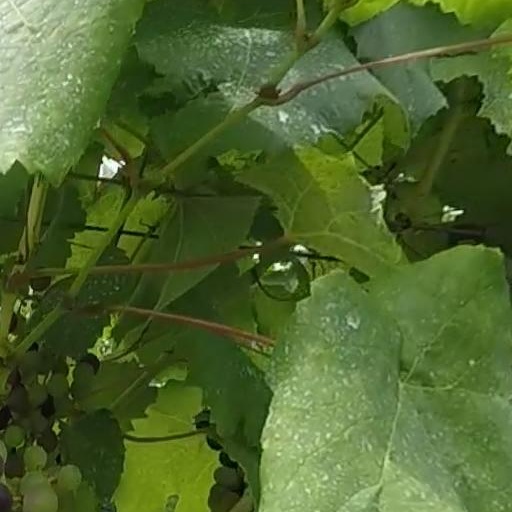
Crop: grape